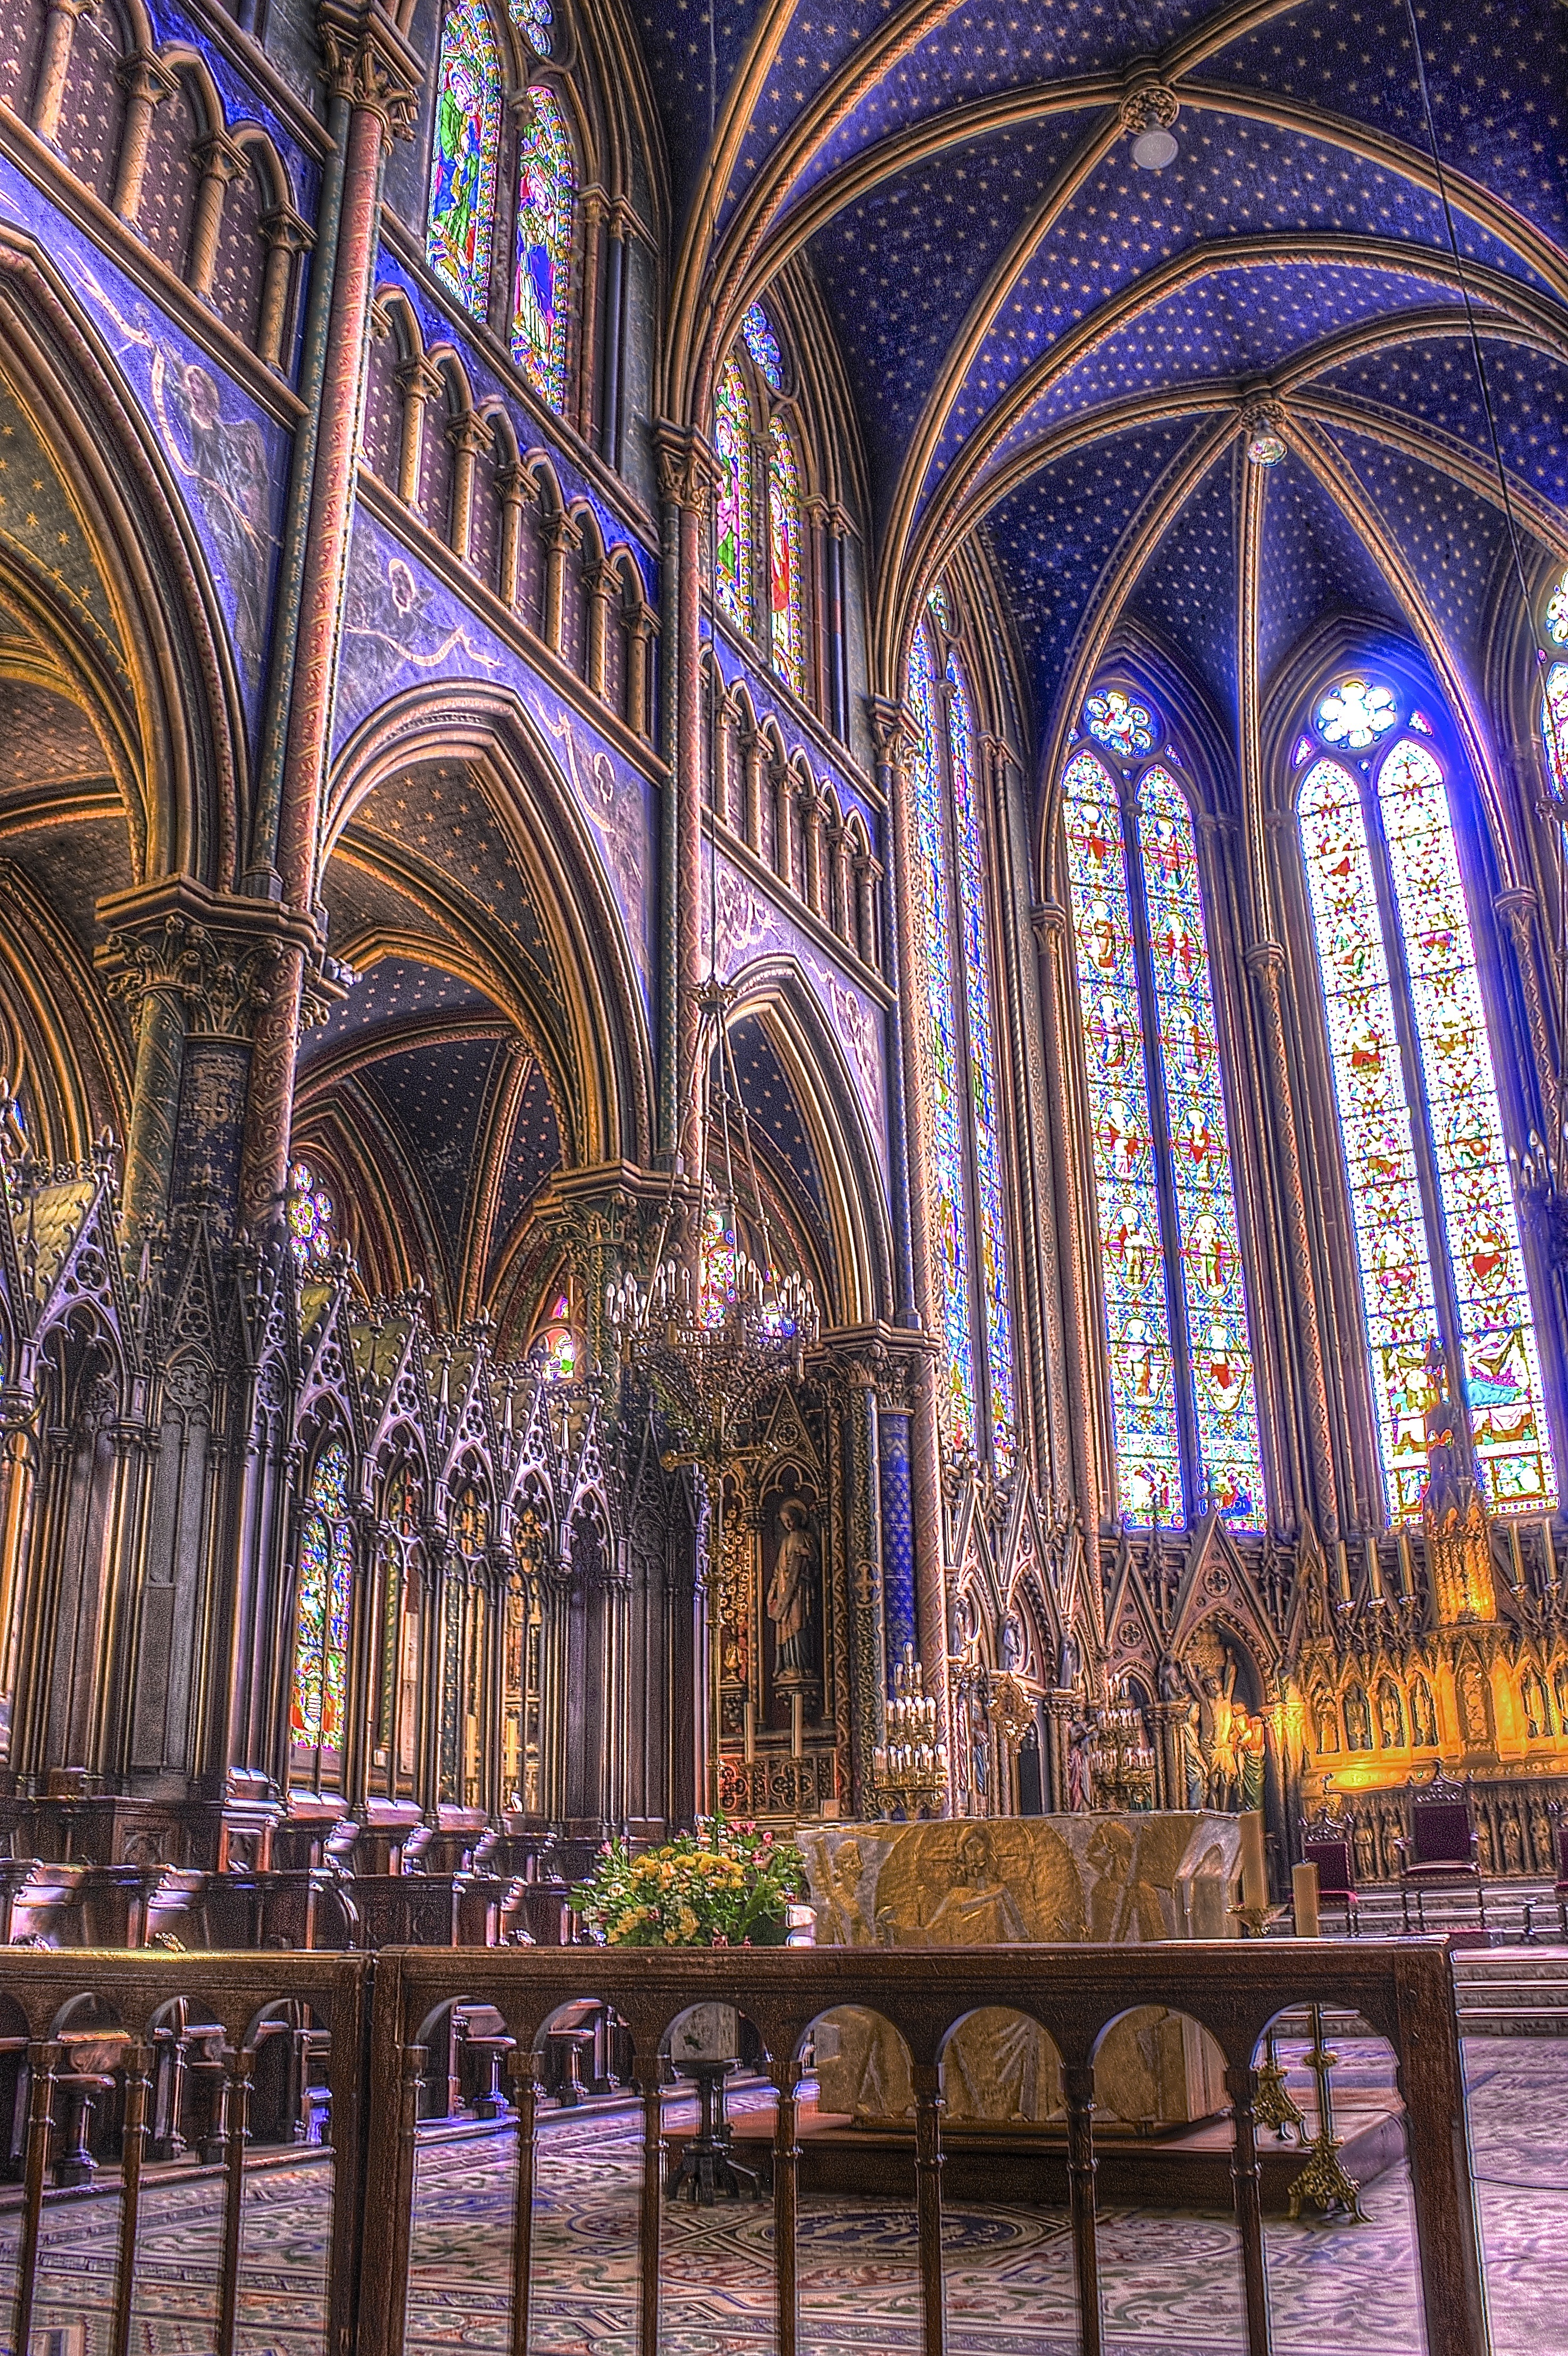
light, architecture, glass, building, color, religion, church, cathedral, choir, chapel, christian, tourism, gothic, stained glass, place of worship, painting, religious, catholic, hdr, altar, symmetry, saint, prayer, normandy, nave, basilica, dome, sainte, transparency, gothic architecture, notre dame, bonsecours, healthy maritime